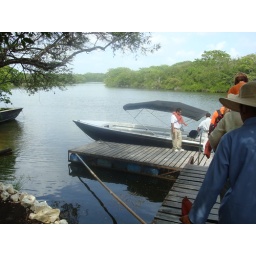
We rode 25 miles up the river in this boat to visit the Lamanai ruins.